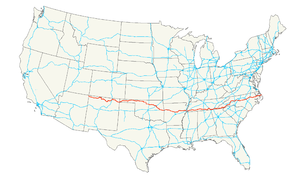
L' U.S. Route 64 est une route des États-Unis reliant les Outer Banks aux Four Corners.